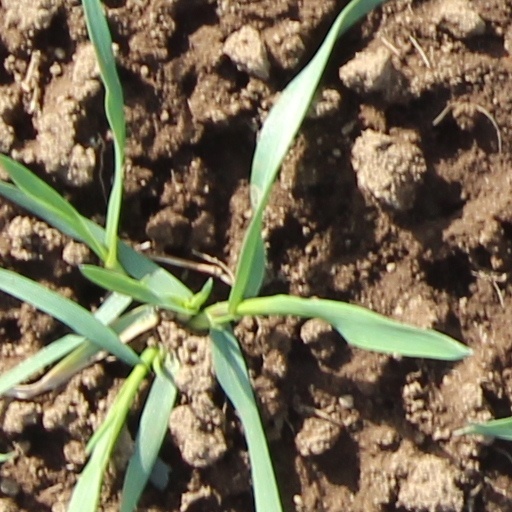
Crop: wheat